Twicket

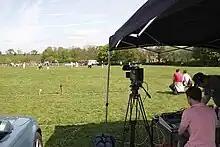
One of the three cameras, plus crew. Note microphone on boundary-line, with red lead.

The event was streamed online on Bambuser with technical support from Birmingham company Aquila TV who used two Sony Z1 cameras and a DSR 350. The stream was watched by a peak of 2,733 viewers. A separate audio commentary was broadcast on-line, by Radio Youthology, attracting 1,780 listeners; their highest figure ever.